Holy Name Monastery

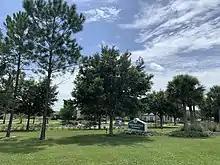
Holy Name Monastery

Holy Name Monastery is a Roman Catholic Benedictine women's monastery located in Saint Leo, Florida, owned and operated by the Benedictine Sisters of Florida. It was known first as Holy Name Convent and then as Holy Name Priory before taking its current name in the 1990s.